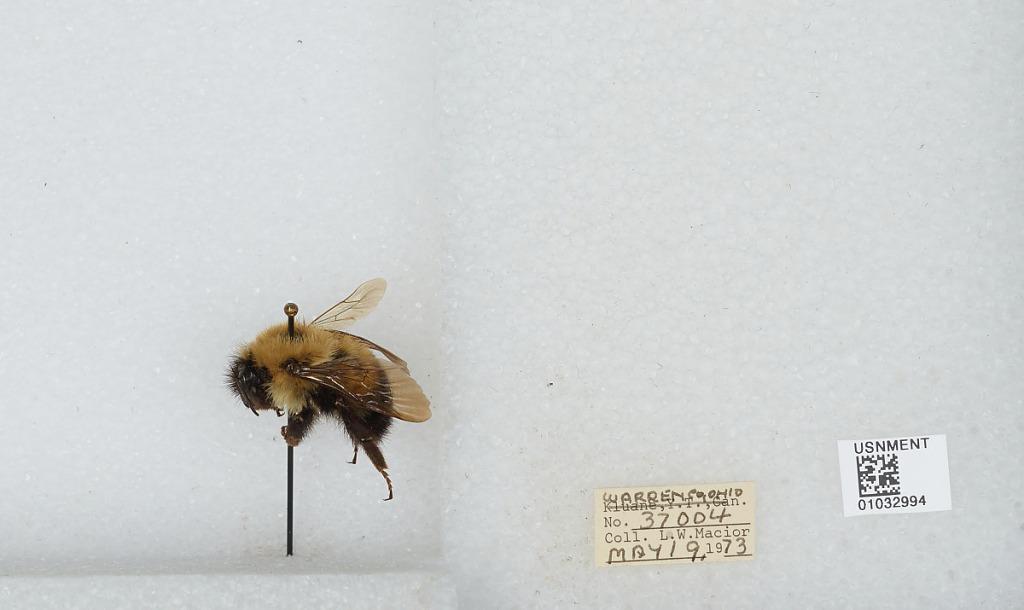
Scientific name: Bombus (Pyrobombus) vagans vagans Smith
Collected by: L. Macior
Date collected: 1973-5-19
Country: United States
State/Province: Ohio
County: Warren
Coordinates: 39.4242, -84.1856